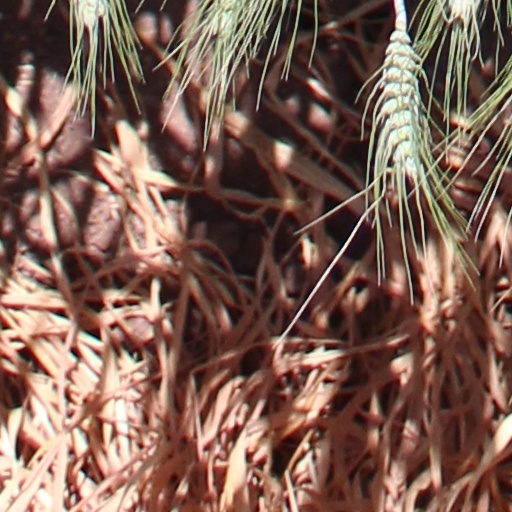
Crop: wheat